Centro de Cultura Presidente Itamar Franco

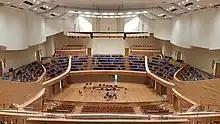
Interior of the Sala Minas Gerais, the main concert hall within the complex.

Construction of the Centro de Cultura began in 2011 and was inaugurated in 2015. The complex was designed by local architects Jô Vasconcellos and Rafael Yanni, and acoustics expert José Augusto Nepomuceno designed the interior of the Sala Minas Gerais. Its creation stems from the foundation, in 2008, of the Minas Gerais Philharmonic Orchestra, which, until the inauguration of the Sala Minas Gerais, performed predominantly at the Palácio das Artes, a public theater that was shared with other events. Due to the lack of a presentation venue dedicated to the institution, the orchestra missed about half of its potential performances due to scheduling clashes with other cultural events.